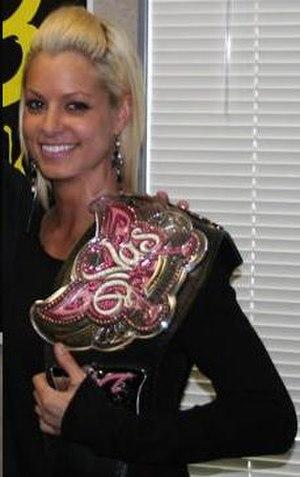
Maryse Ouellet en temps que championne des divas de la WWE.